After the Empire

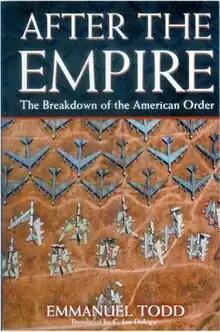
English cover

After the Empire: The Breakdown of the American Order is a 2002 book by French demographer and sociologist Emmanuel Todd. In it, Todd examines the fundamental weaknesses of the modern United States to conclude that, contrary to American conventional wisdom, the United States is rapidly losing control of the world stage economically, militarily, and ideologically. Todd predicts the fall of the United States as the sole global superpower. Todd often presents his views in contrast to Zbigniew Brzezinskis "The Grand Chessboard". It became a bestseller in France and was commented on most favorably in France and Japan.